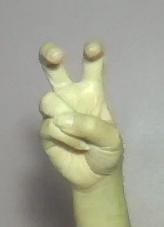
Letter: toot